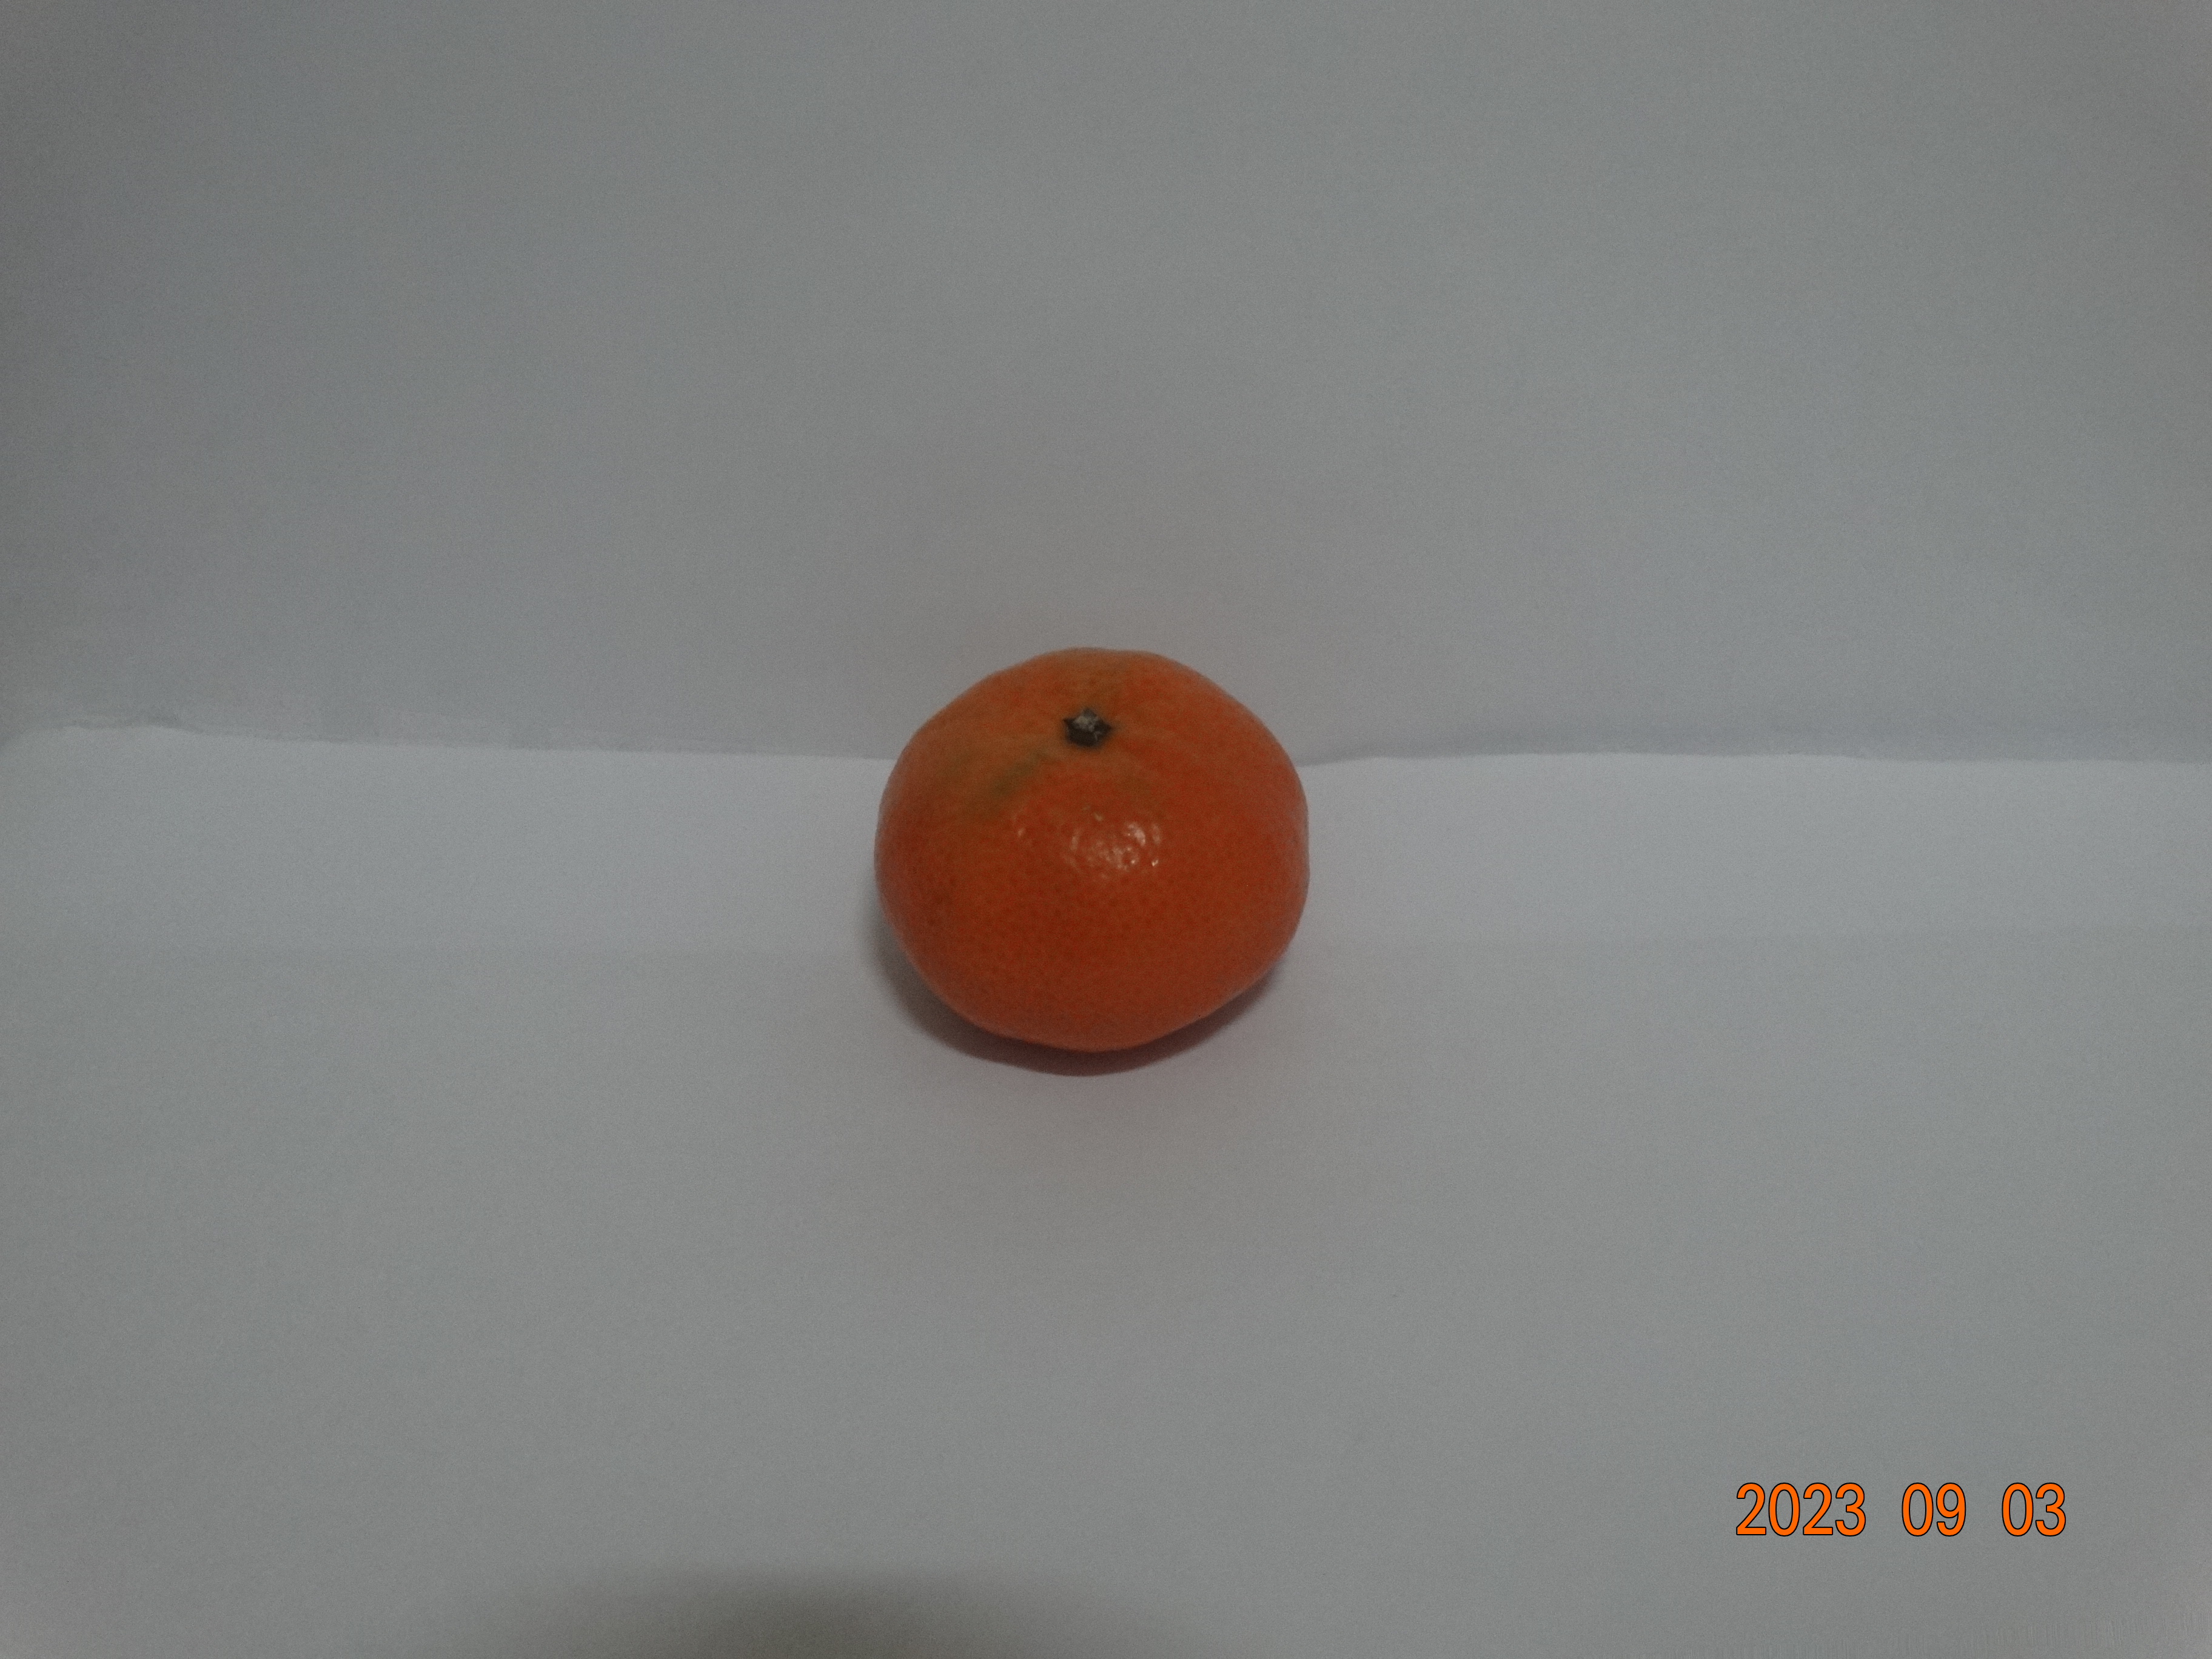
Citrus fruit variety: tangerine